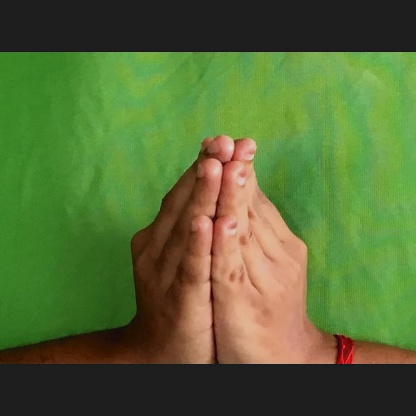
Mudra: Anjali